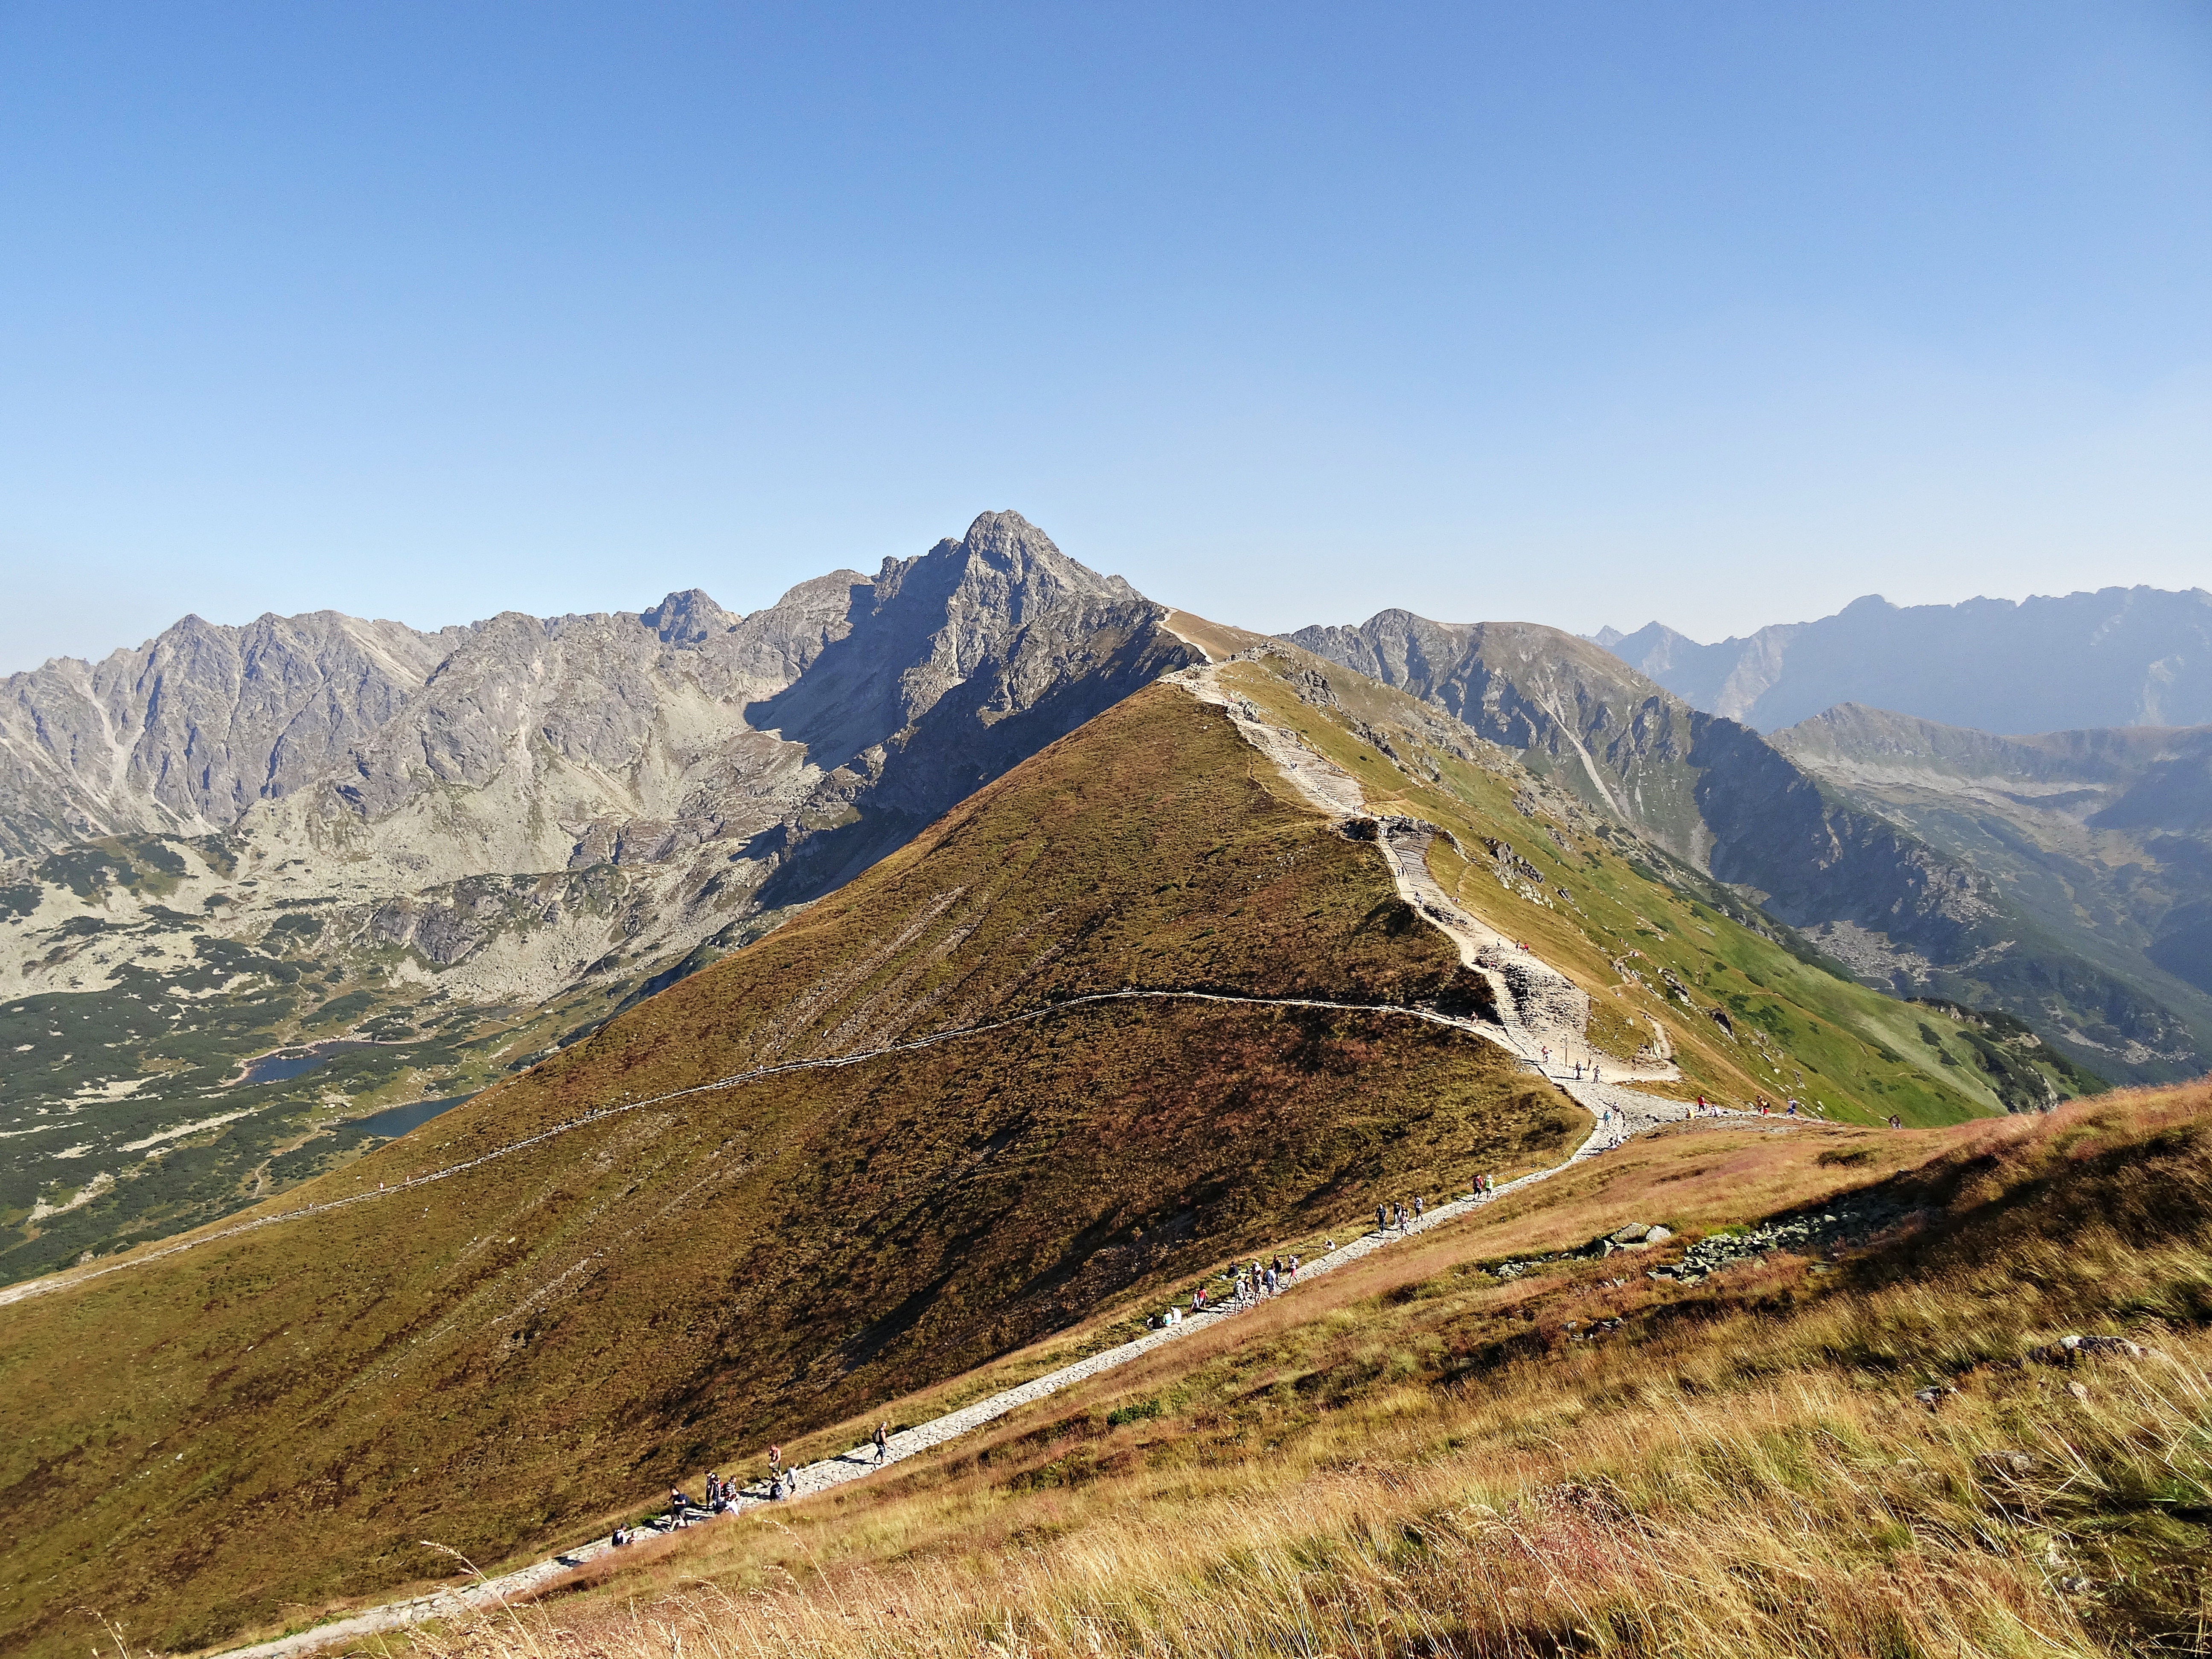
landscape, tree, nature, forest, walking, mountain, sky, trail, meadow, hill, adventure, view, valley, mountain range, panorama, summer, travel, green, space, holiday, colorful, tourism, ridge, top view, sunny, colors, holidays, mountains, alps, vegetation, poland, plateau, fell, time of year, tops, the silence, peace of mind, sunny day, landform, the prospect of, mountain pass, geographical feature, mountainous landforms